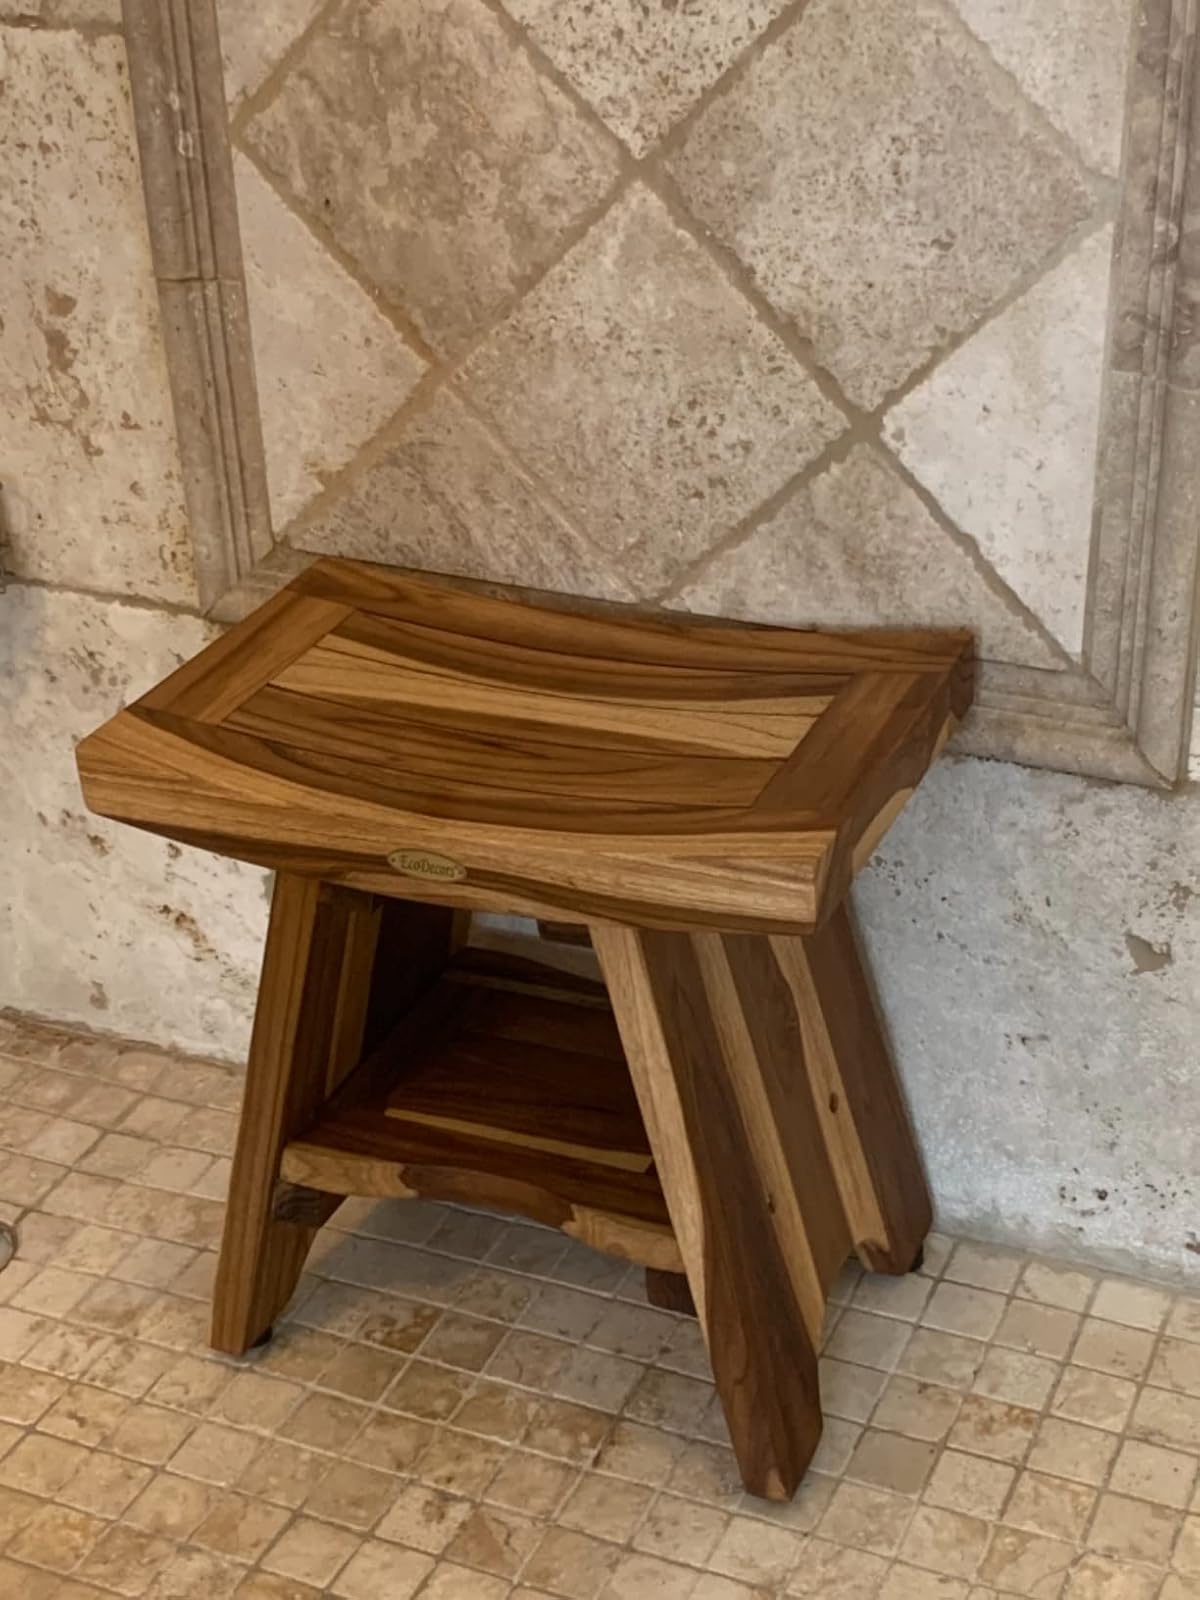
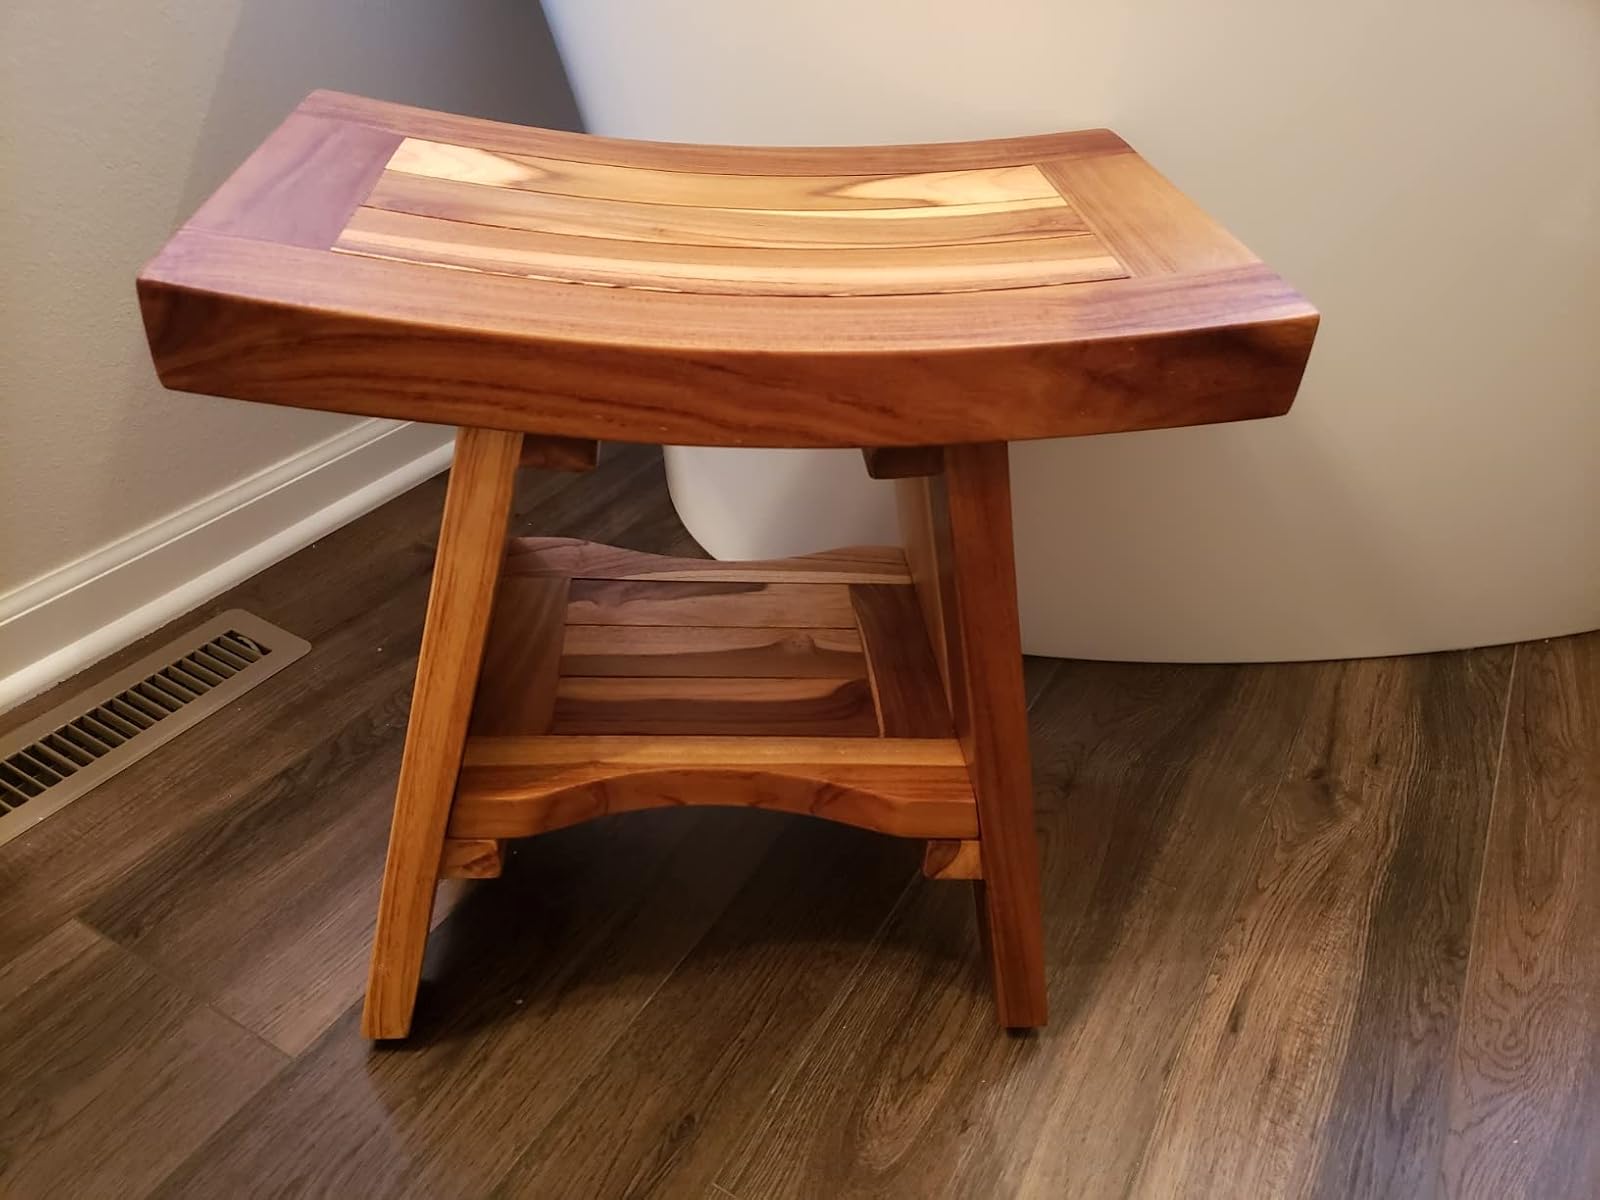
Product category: stool
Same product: yes